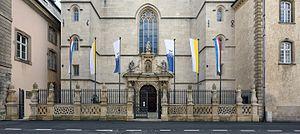
Portail de 1621 de la cathédrale Notre-Dame à Luxembourg-ville pendant les célébrations de l'Octave, période de pèlerinage, en 2016. Lëtzebuergesch: Portal vu 1621 vun der Kathedral Notre-Dame an der Stad Lëtzebuerg während der Oktav 2016.